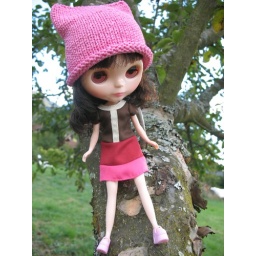
Anastasia up in an apple tree, wearing her new pink hat (not yet finished).